Lee Hwi-min

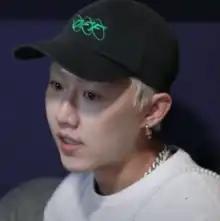
Lee in 2020

Lee Hwi-min (born August 5, 1994), also known as Lil Moshpit, is a South Korean record producer. He is a member of GroovyRoom. In 2022, he released solo album "AAA" which won Hip Hop Album of the Year at the Korean Hip-hop Awards.